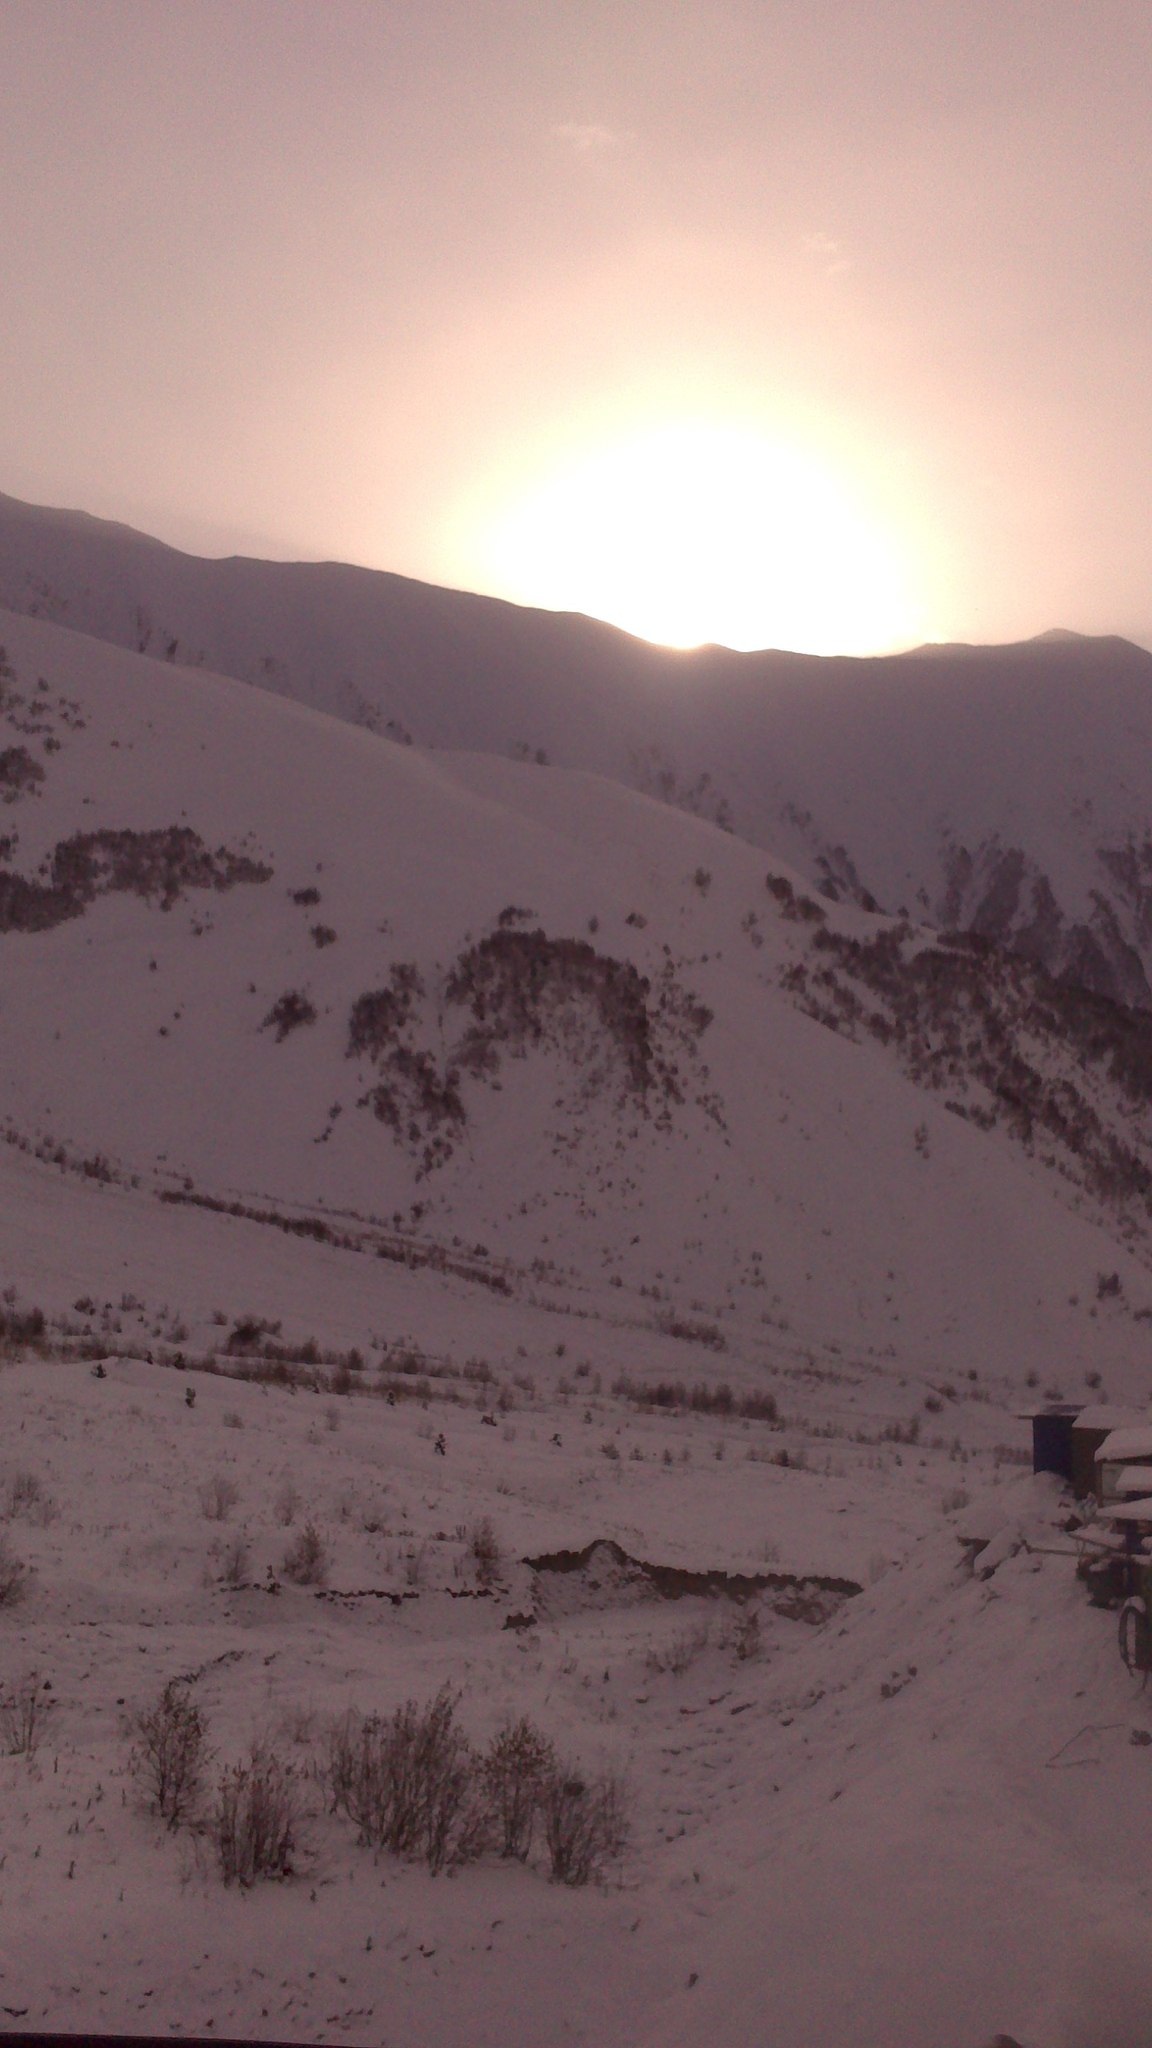
landscape, sand, mountain, snow, winter, sun, sunrise, morning, photo, weather, mountains, plateau, habitat, landform, vertices, south ossetia, natural environment, aeolian landform, geological phenomenon